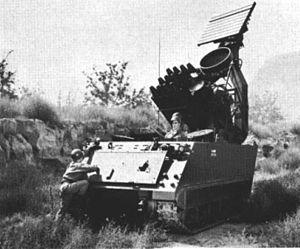
Le MIM-46 Mauler, conçu par la firme américaine General Dynamics, était un système sol-air autotracté conçu à la fin des années 1950.